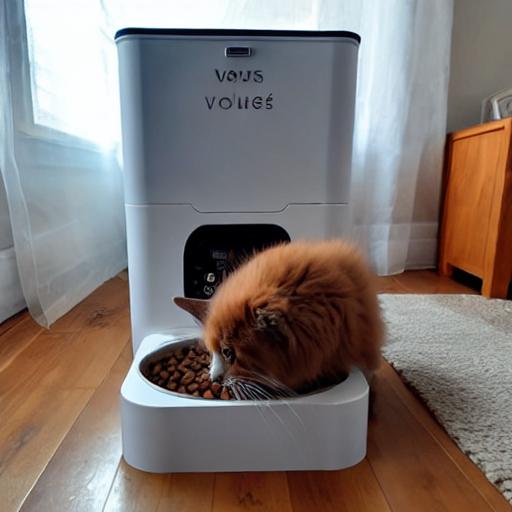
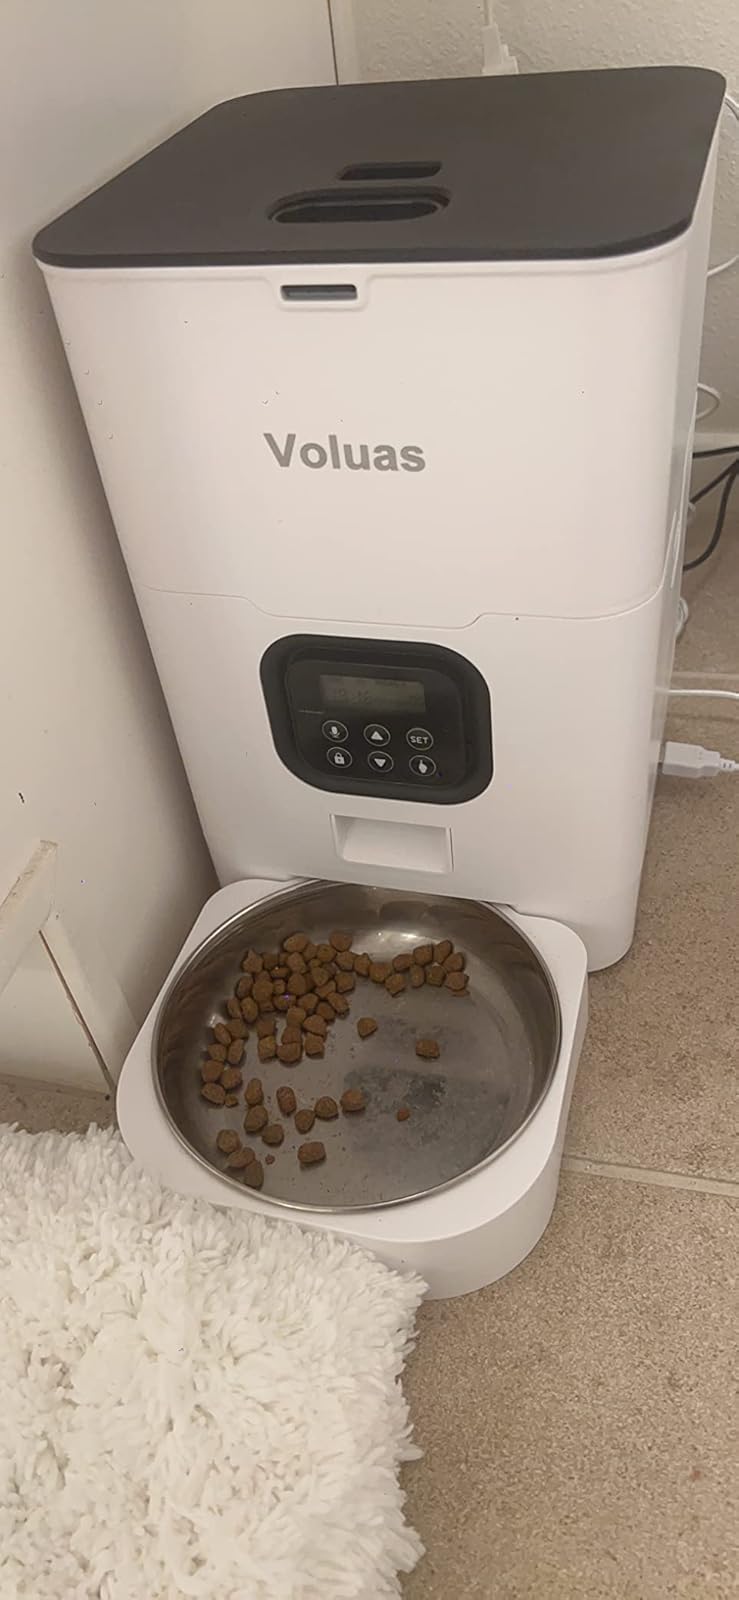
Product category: items_feeder
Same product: no